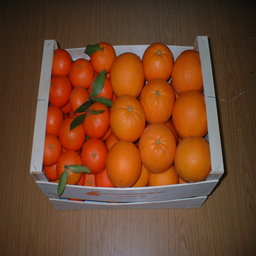
Label: Orange